Leafie, A Hen into the Wild

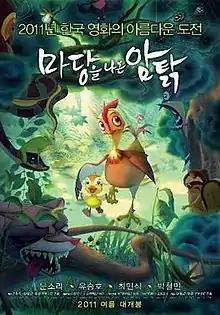
Theatrical release poster

Leafie, A Hen into the Wild, also called Daisy, A Hen into the Wild in English-speaking countries, is a 2011 South Korean animated drama film which depicts the freedom, will and instinctive motherly love of a hen as she raises an adopted duckling. The film made box office history by drawing over 2.2 million viewers, the largest audience for a home-grown animated film in South Korea. It also received widespread critical acclaim upon release.